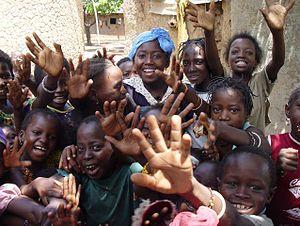
Siguiri en arabe سِجِرِ est à la fois une préfecture et une ville situées au nord-est de la Guinée.